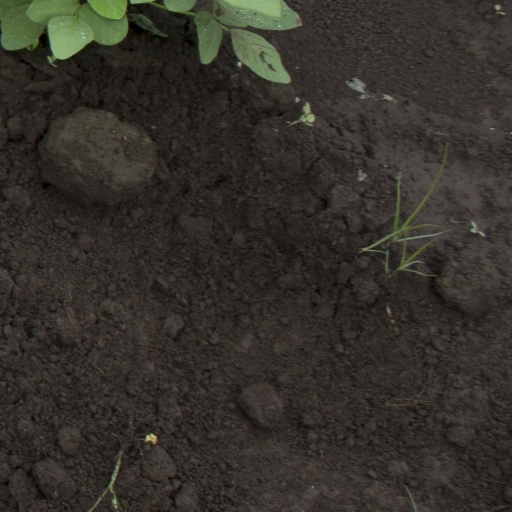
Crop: soybean